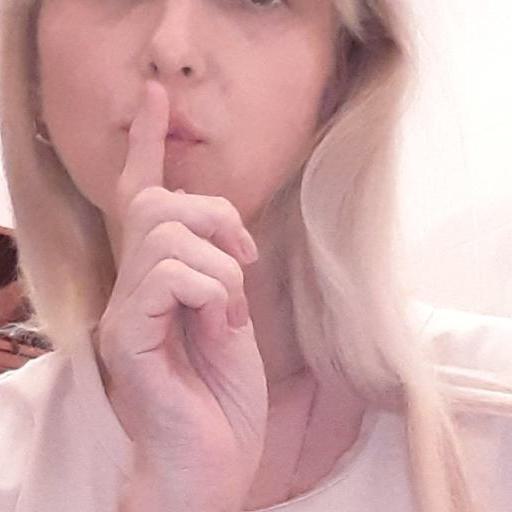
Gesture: mute